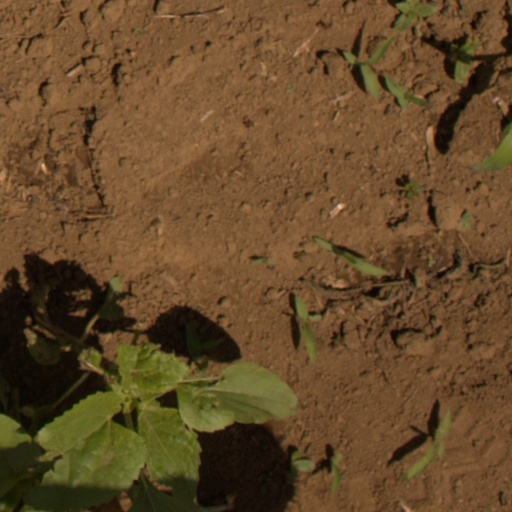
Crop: Jerusalem artichoke